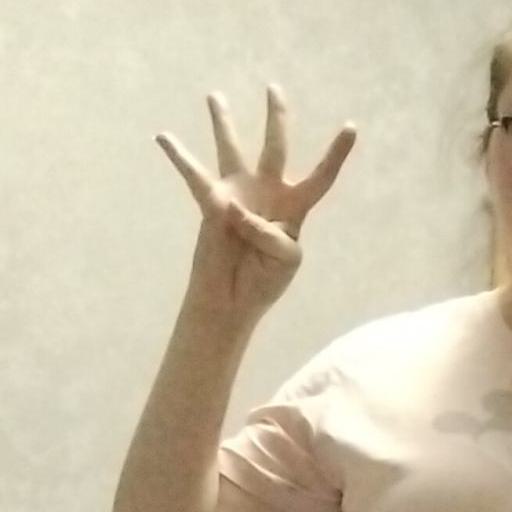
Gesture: four